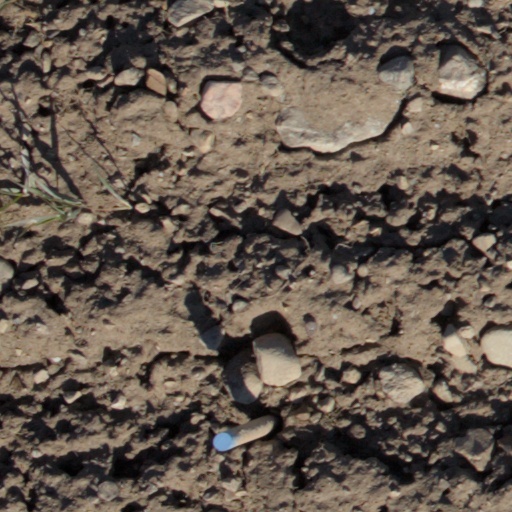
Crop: wheat